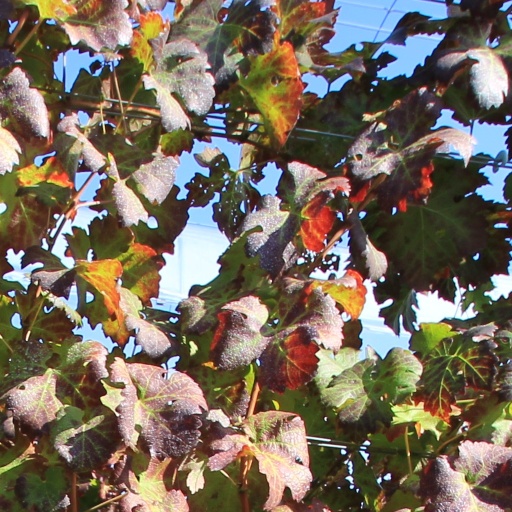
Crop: grape